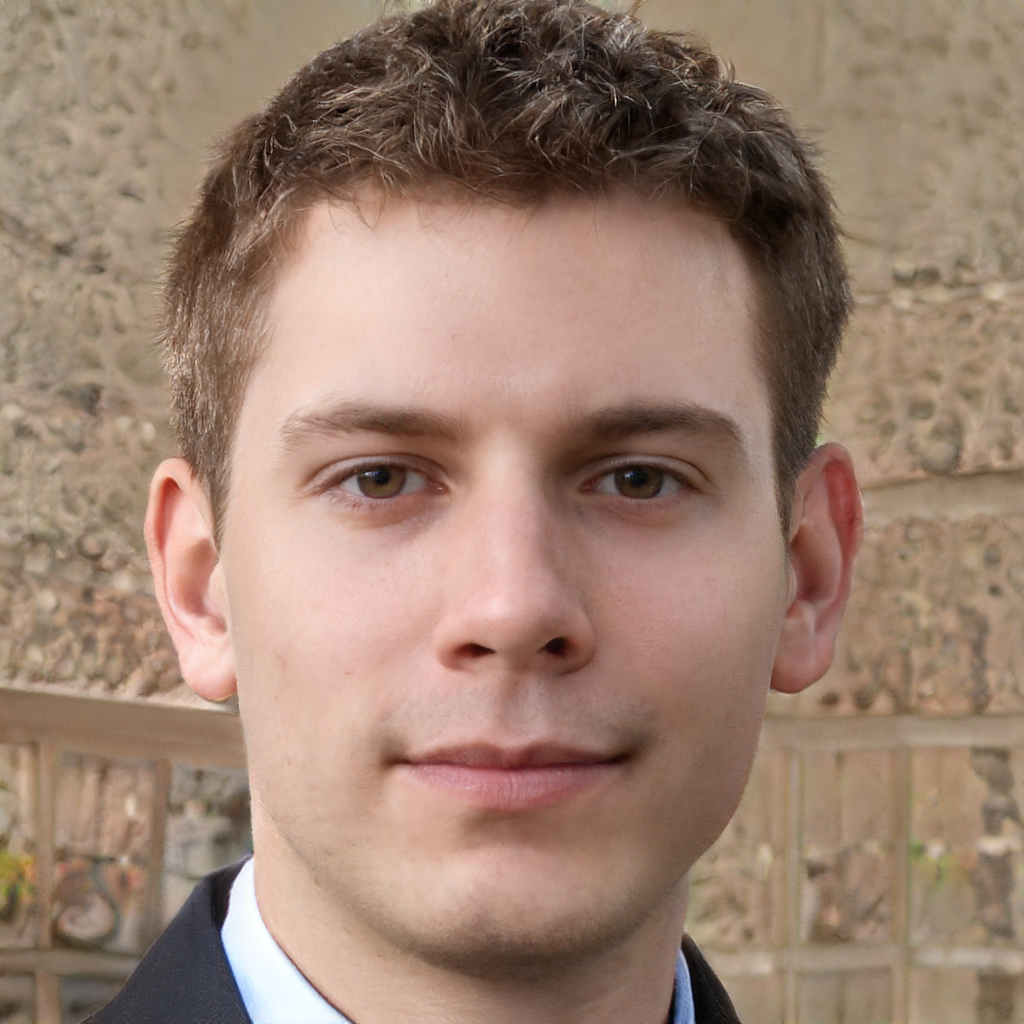
Label: Colored